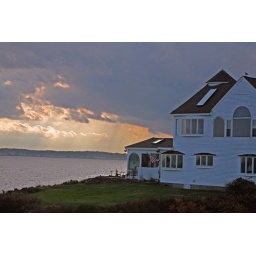
Maine coast line as the clouds rolled in at dusk